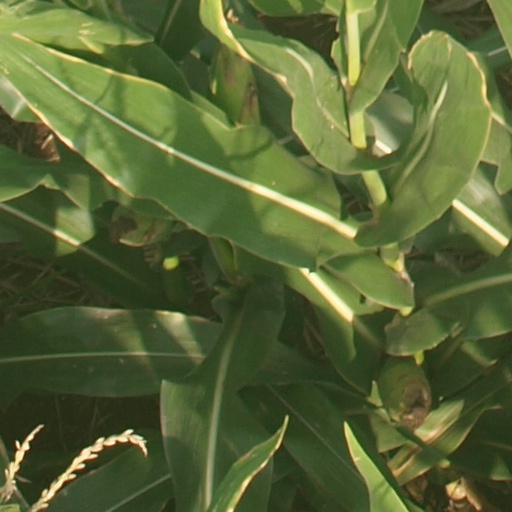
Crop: maize; corn